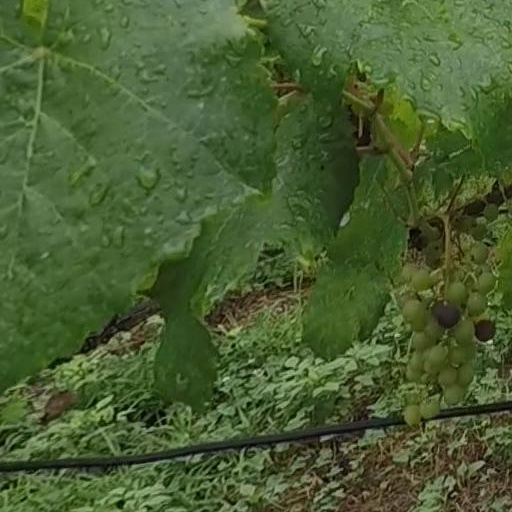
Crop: grape